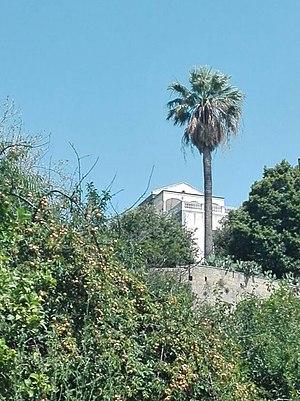
La Villa Bloch, aussi connue sous le nom de Villa Serra, est une villa située sur la côte de la Salita dello Scudillo, à Naples.